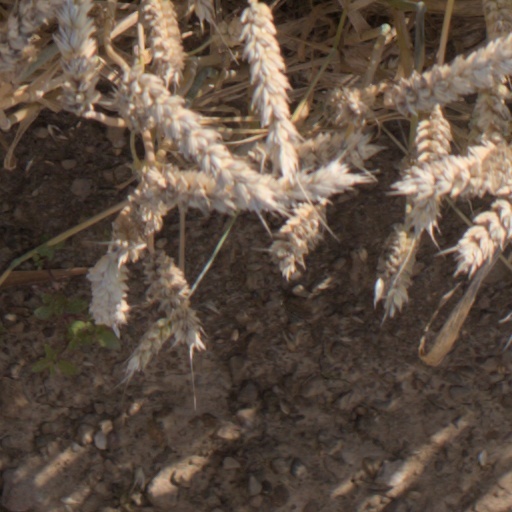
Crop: wheat